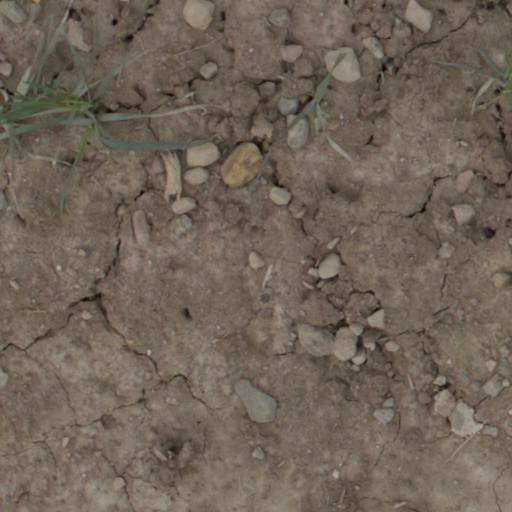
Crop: wheat